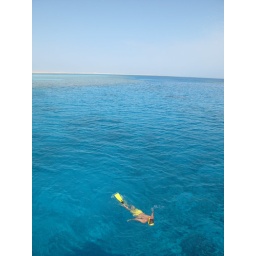
Off the coast of egypt this guy all in yellow provided what i think is a pretty good shot.